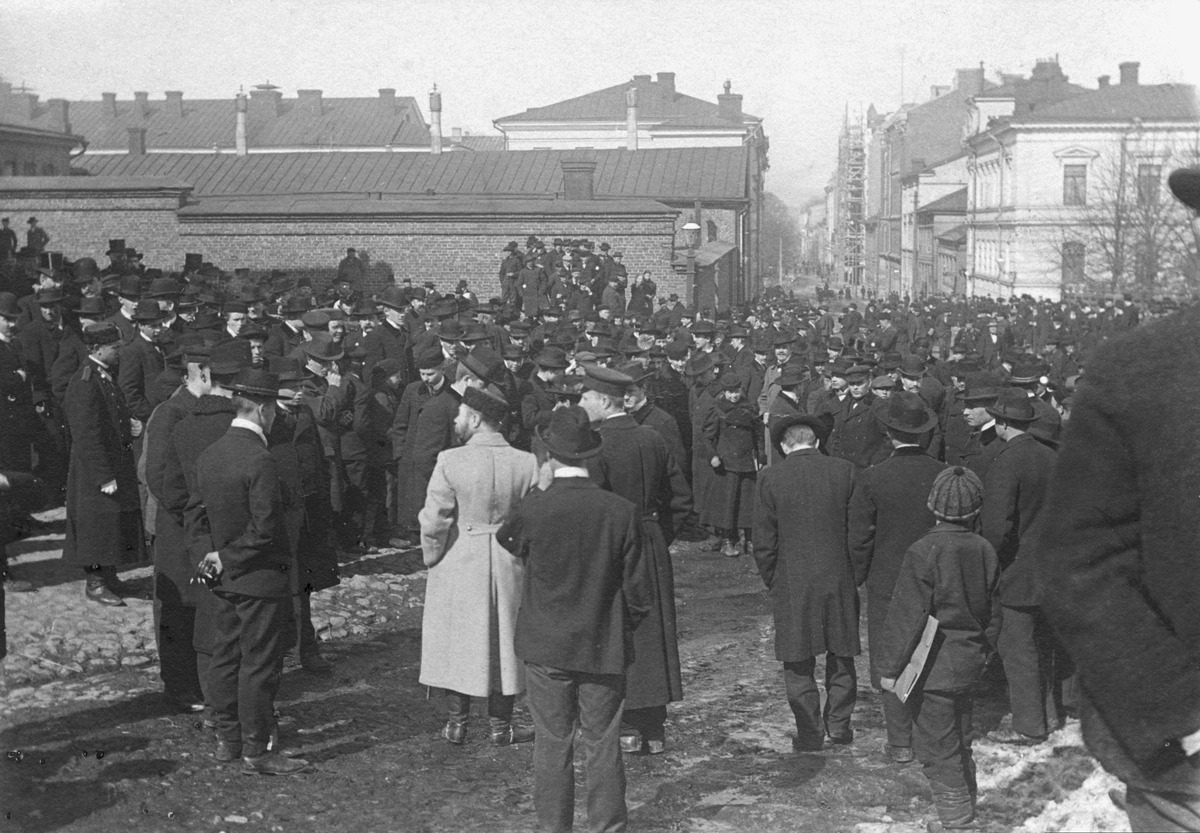
Laittomat asevelvollisuuskutsunnat Kaartinmaneesissa
sisällön kuvaus: Laittomat asevelvollisuuskutsunnat Kaartinmaneesissa. mustavalkoinen
Kuvaaja: Rundman, Emil, valokuvaaja
Ajankohta: kuvausaika 18.04.1902
Paikka: Suomi, Uusimaa, Helsinki, Kaivopuisto Helsinki, Kaartinmaneesi
Aiheet: autonomian aika sortovuodet, joukkoliikkeet, tunteet isänmaallisuus